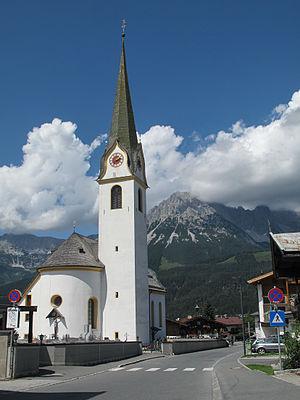
Ellmau est une commune autrichienne du district de Kufstein dans le Tyrol. Elle vit principalement du tourisme, été comme hiver.